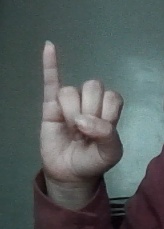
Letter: meem